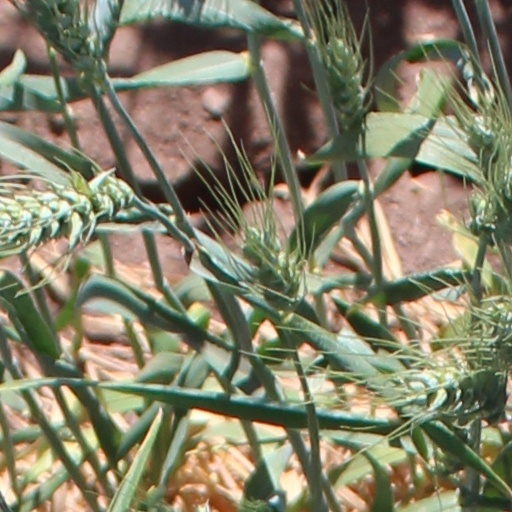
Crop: wheat